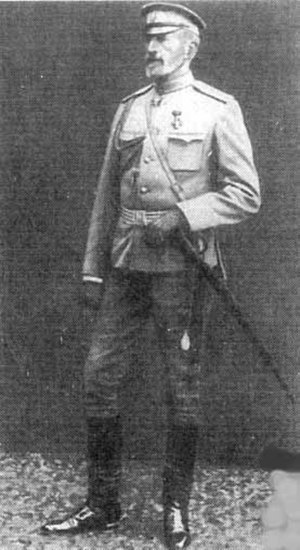
Nikolaj Nikolajevitj af Rusland (1856-1929) / 1. Verdenskrig
Storfyrst Nikolaj
Nikolaj Nikolajevitj: 6. november 1856 - 5. januar 1929) var storfyrste af Rusland, general og øverstkommanderende for den russiske hær i starten af 1. verdenskrig.